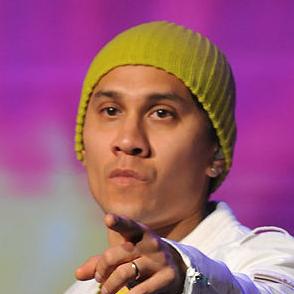
Age: 35